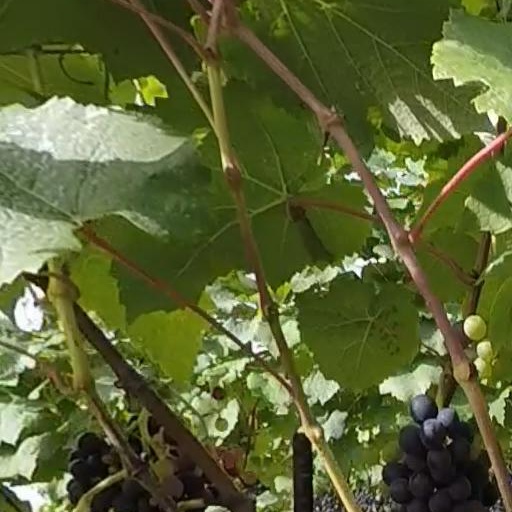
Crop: grape